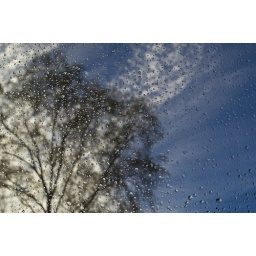
Wild old day outside by study window today: squalls punctuated by flashes of blue sky and sunshine.